Meghan, Duchess of Sussex

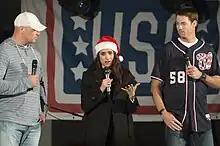
Addressing the audience during a USO show at Naval Station Rota, Spain, December 2014

Markle became a counsellor for the international network One Young World in 2014, spoke at its 2014 summit in Dublin and attended the 2016 opening ceremony in Ottawa. Also in 2014, she toured Spain, Italy, Turkey, Afghanistan and England with the United Service Organizations.